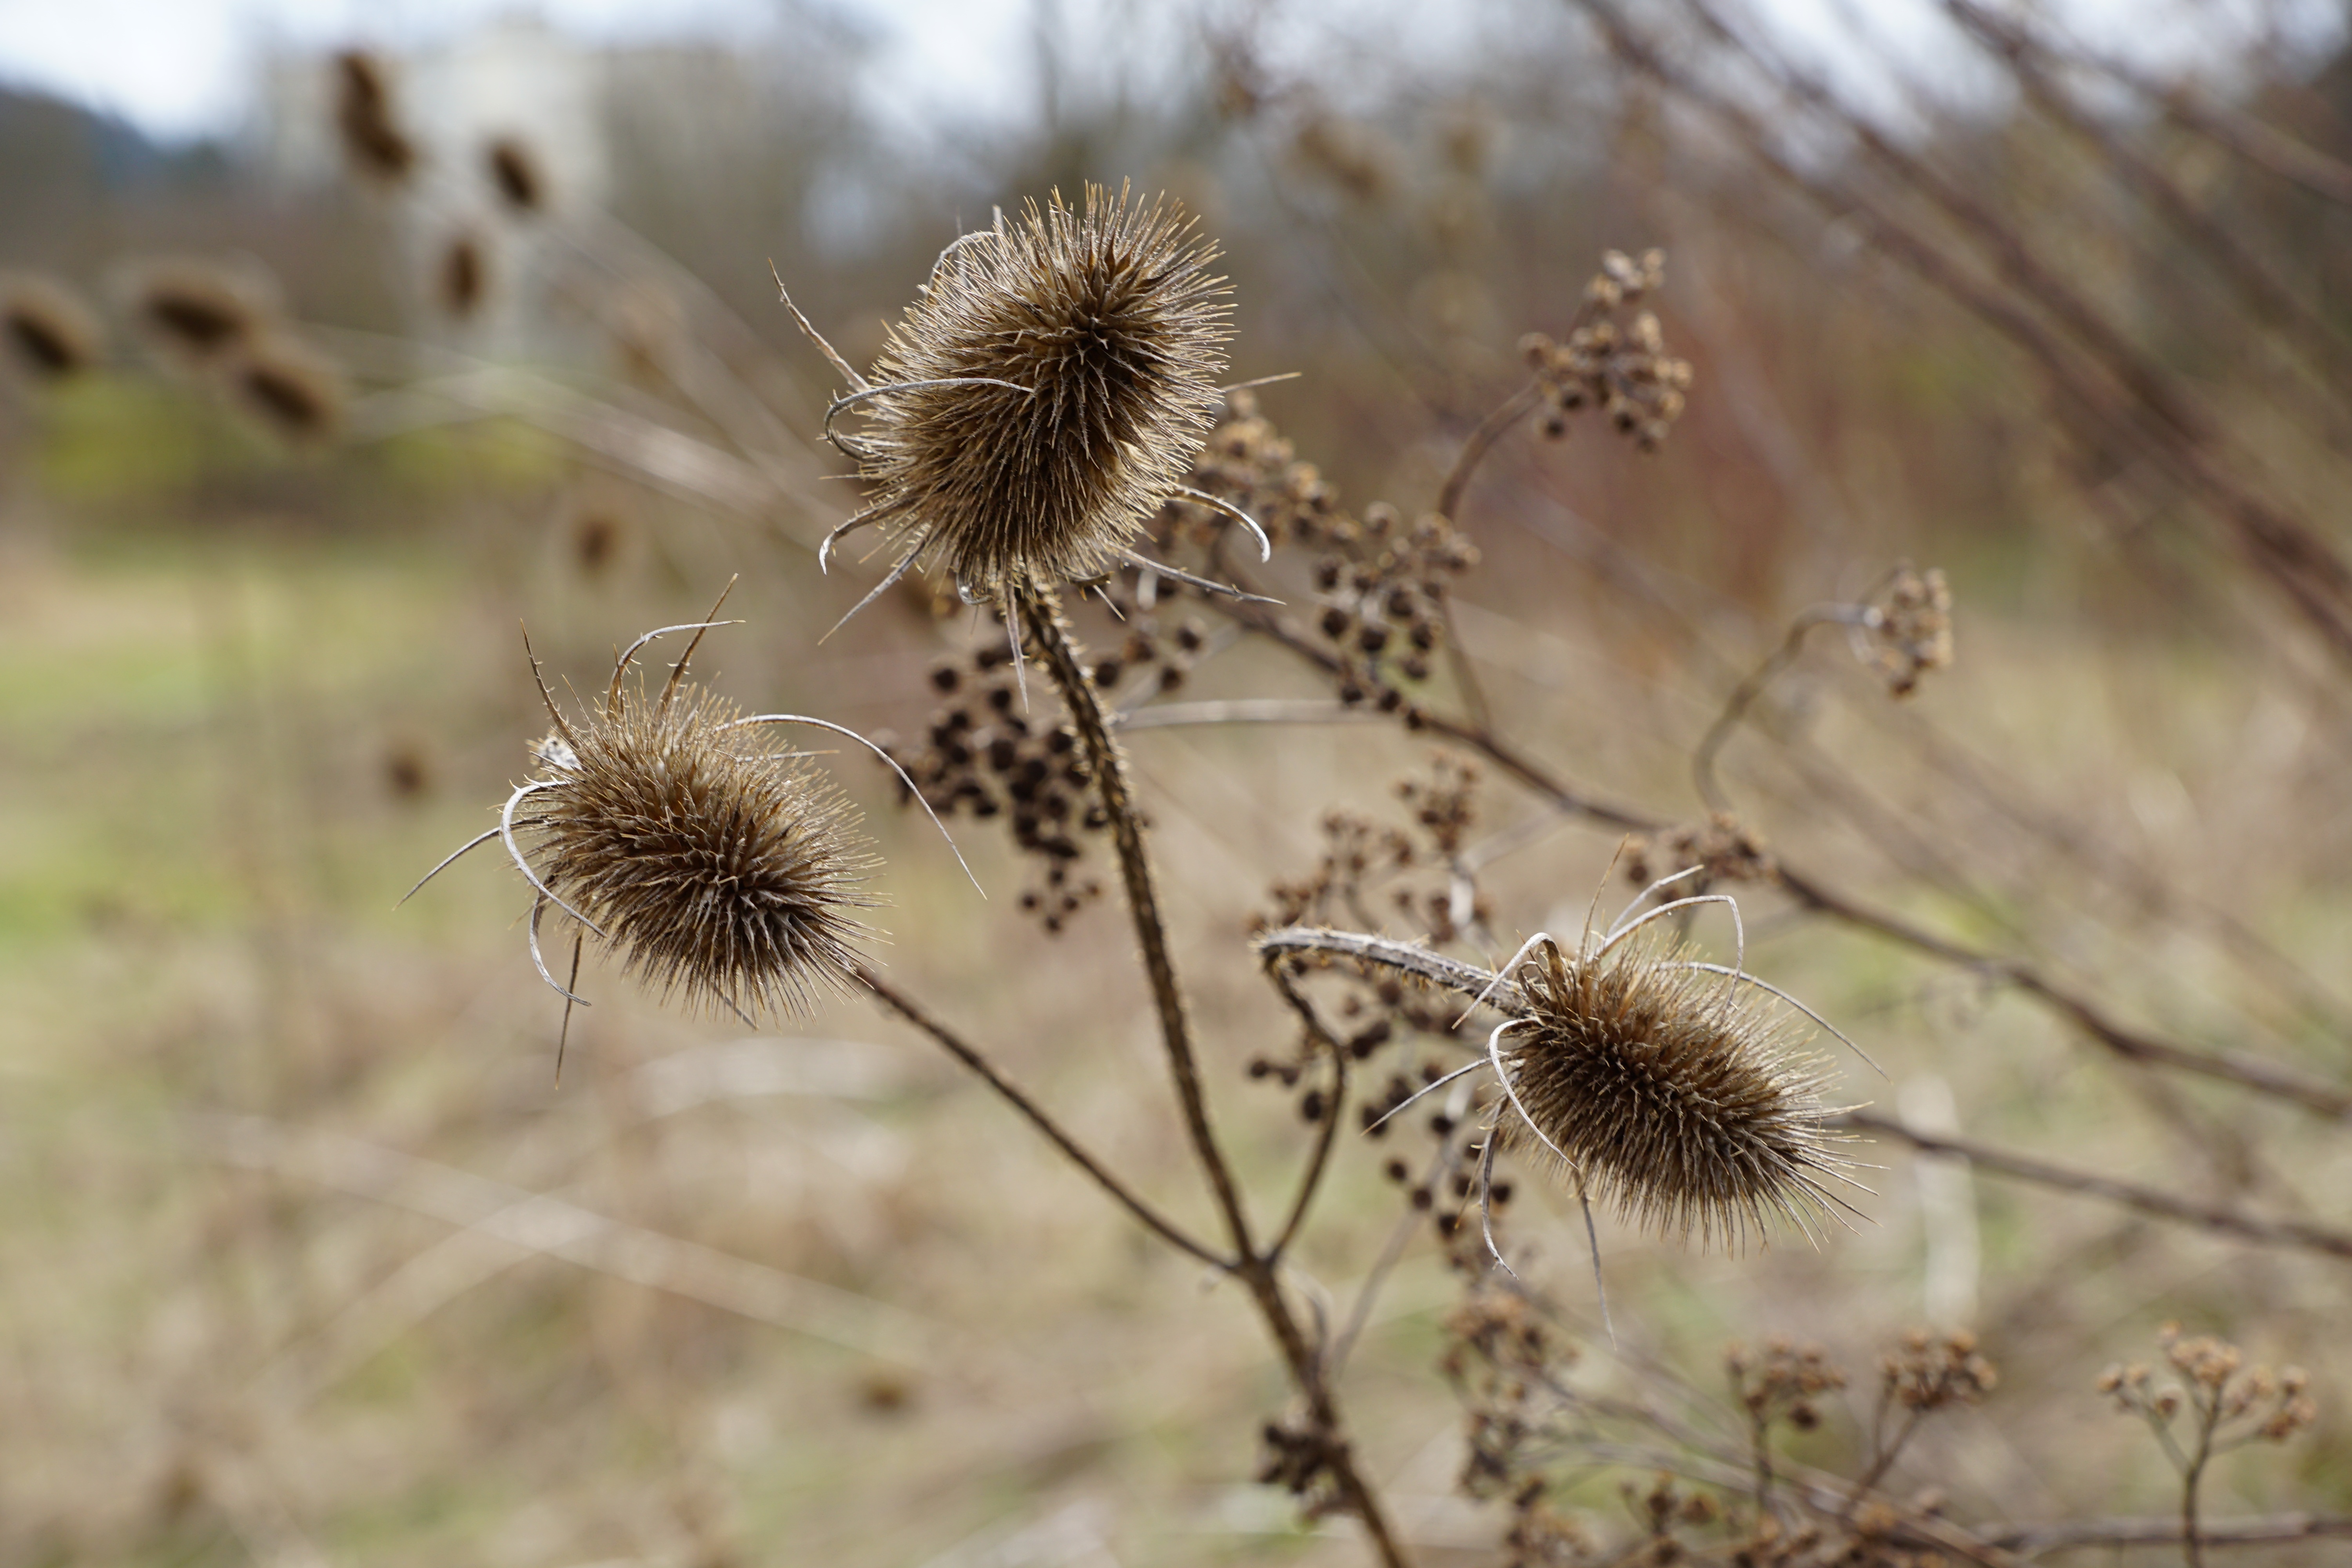
nature, grass, branch, plant, prairie, flower, dry, wildlife, macro, autumn, botany, flora, fauna, wildflower, close up, thistles, withered, thistle, macro photography, flowering plant, daisy family, grass family, land plant, thorns spines and prickles